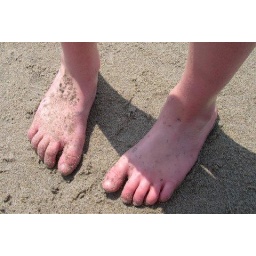
gages feet in sand at the beach on fathers day 2007